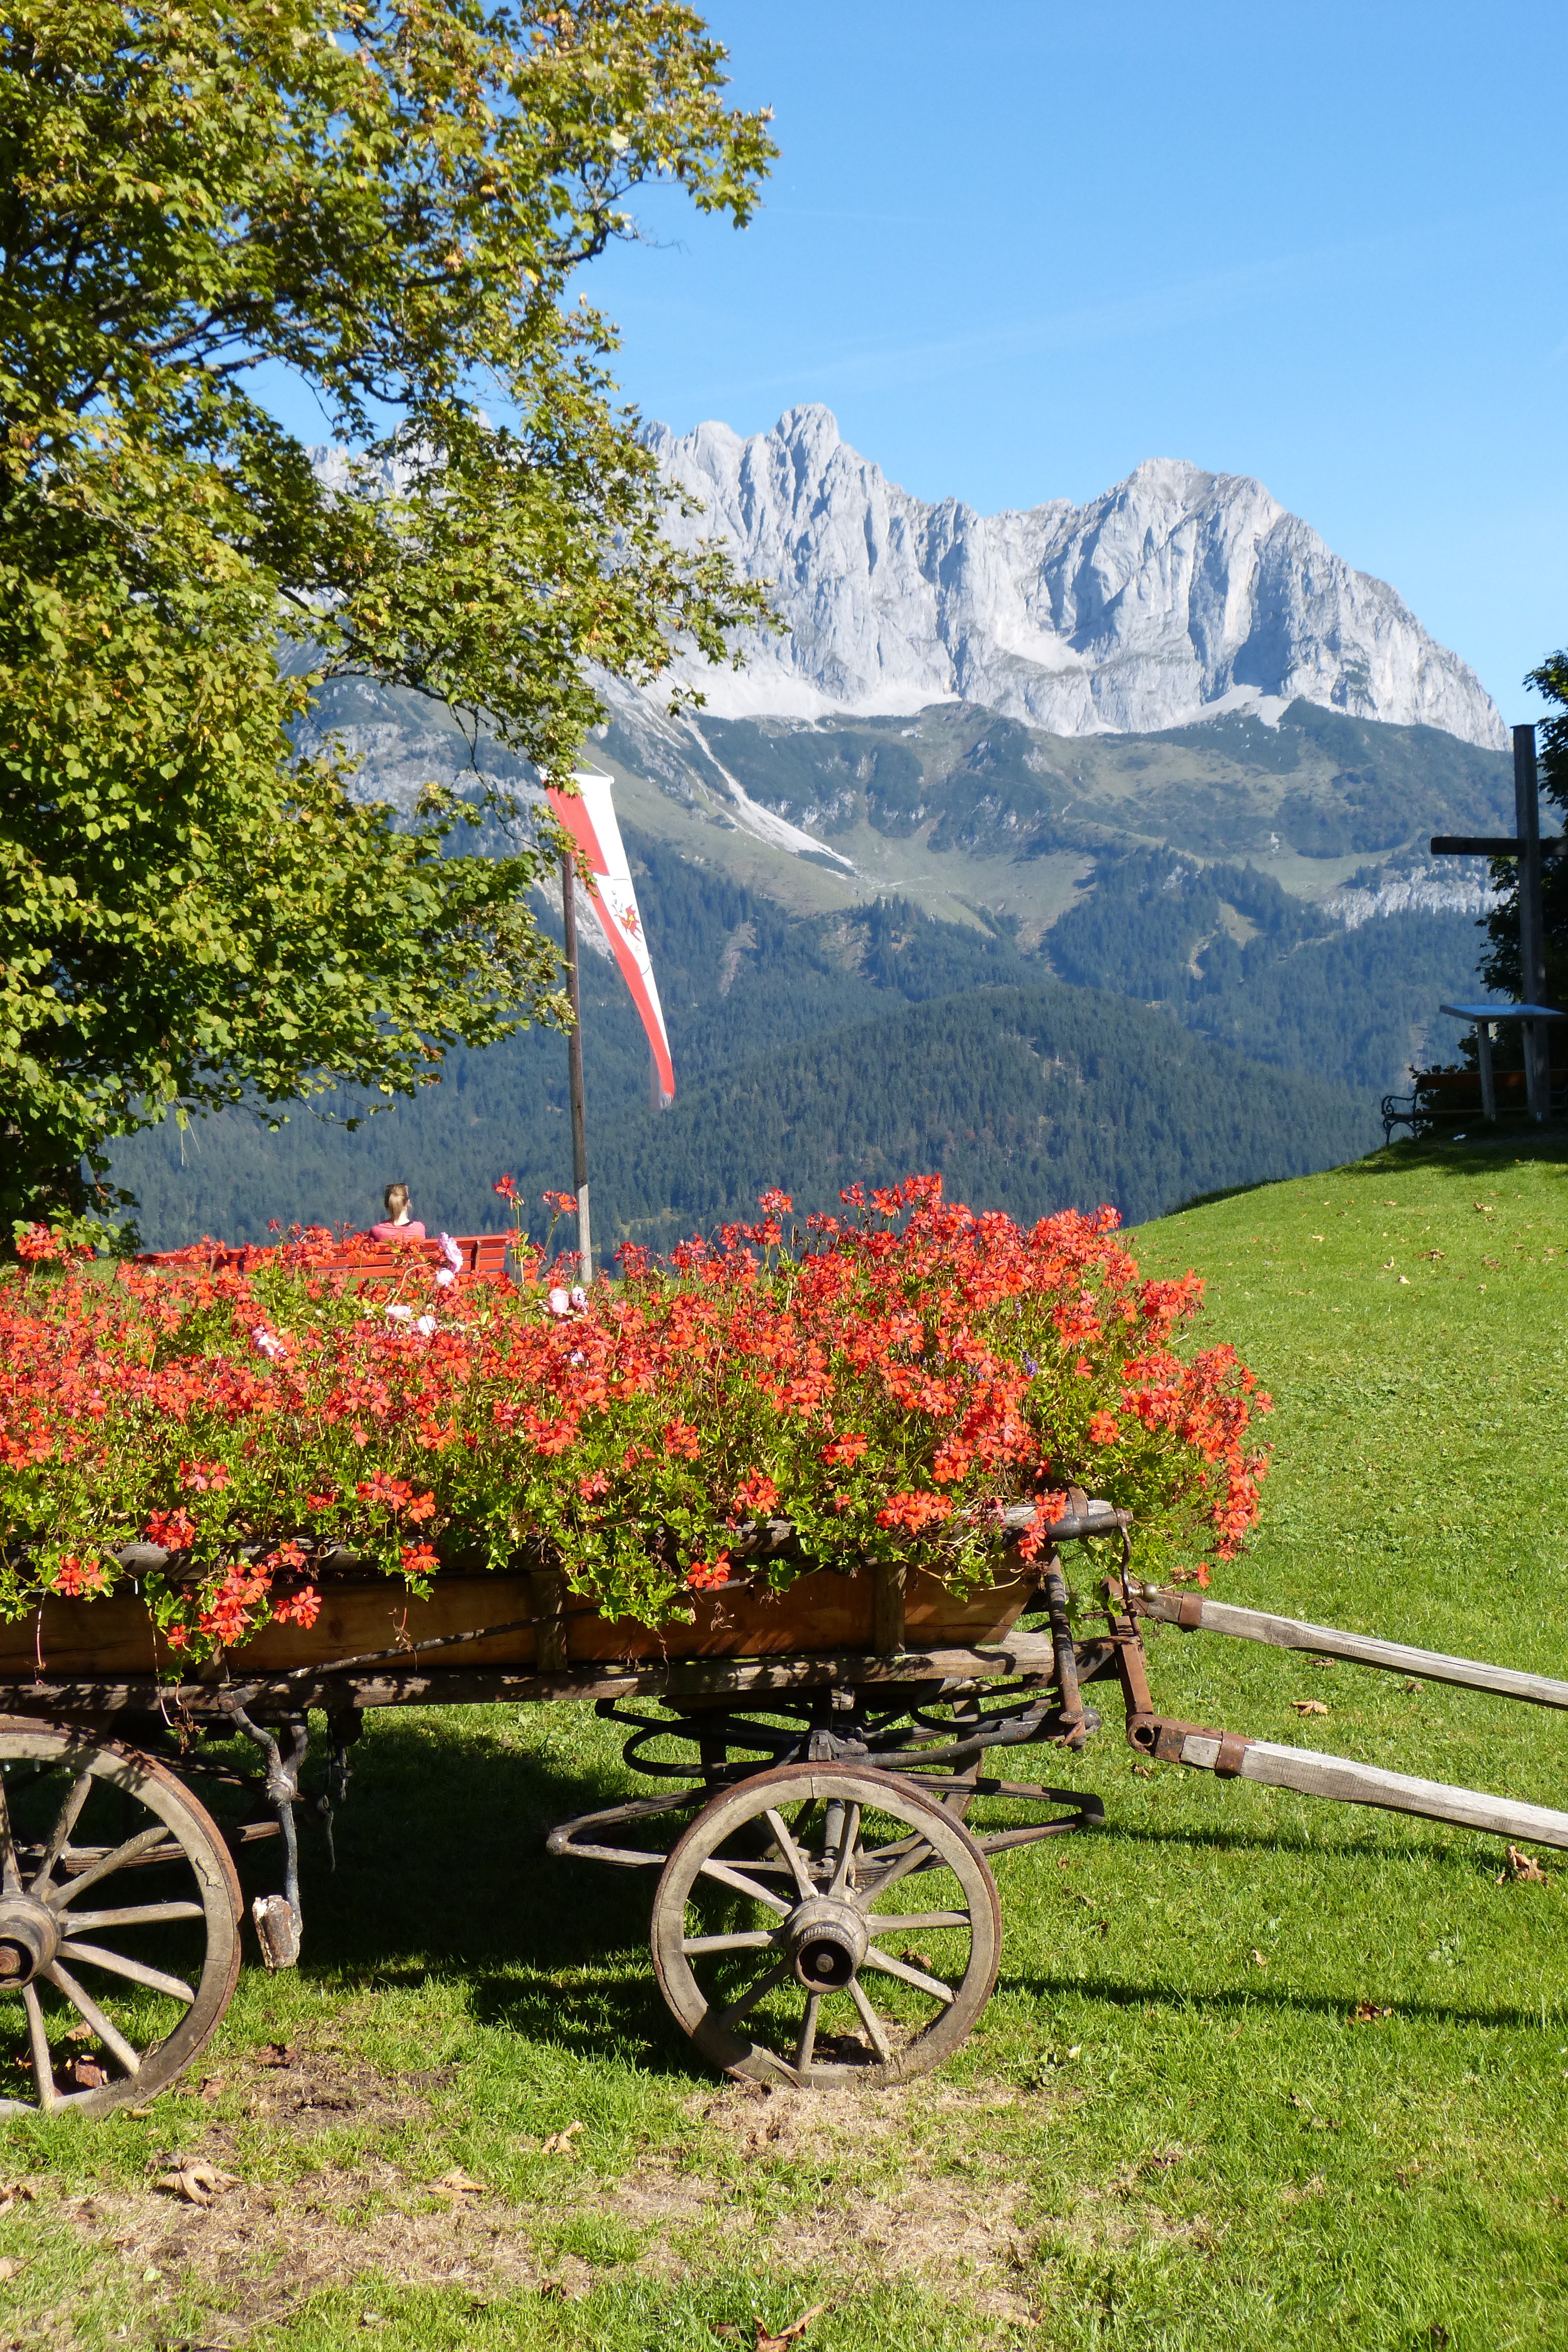
tree, nature, grass, mountain, plant, meadow, cart, leaf, flower, mountain range, autumn, park, romantic, ornament, rural area, floral decorations, wilderkaiser, mountainous landforms